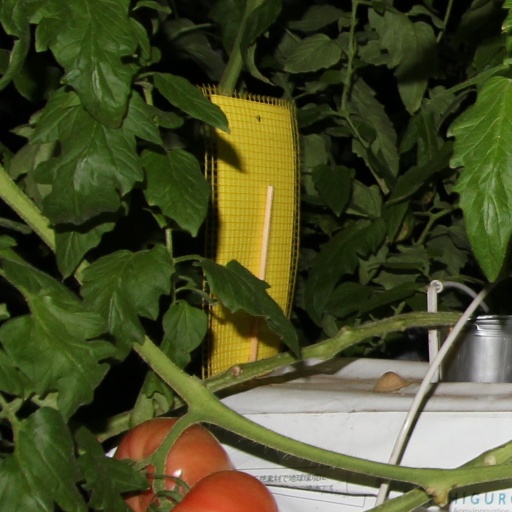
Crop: tomato